Carlos Maria Elías y de la Quintana

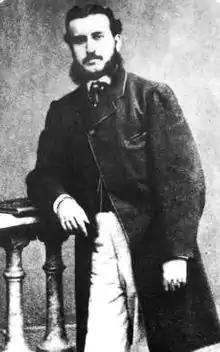
A portrait of Carlos Maria Elías y de la Quintana

Carlos Maria Elías y de la Quintana (September 18, 1841 – August 20, 1907) was a Peruvian diplomat and politician. He was born in Lima, Peru. He was a member of the Constitutional Party. He served in the Chamber of Deputies of Peru and Senate of Peru. He served as minister of foreign affairs and interior in the Government of Peru, as well as Minister to Argentina, Uruguay and Chile. He served twice as Prime Minister of Peru (September–October 1887, June 1892 – March 1893).